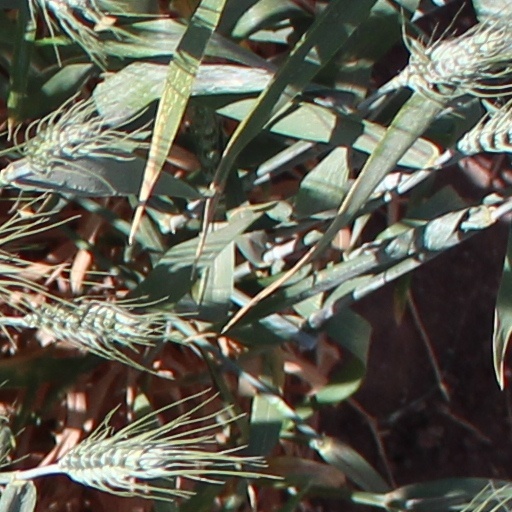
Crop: wheat